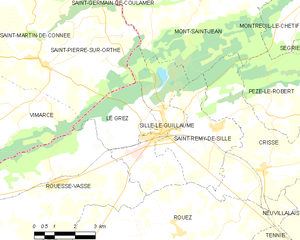
Carte des communes françaises